Ichneutica morosa

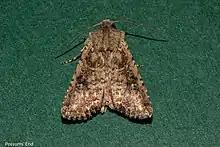
Observation of "Ichneutica morosa"

The male adult of this species has a wingspan of between 32 and 40 mm and the female has a wingspan of between 34 and 38 mm. This species also has a grey colour morph with the head and thorax being a grey and mottled brown, and the forewing being a pale greyish ochreous to a deep brown, suffused with grey. "I. morosa" can be confused with "I. mustulenta" and "I. lignana".